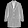
Label: Coat